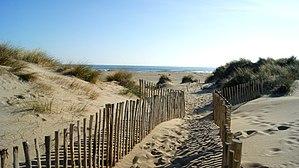
Plage de Vendres (Hérault, France).
Vendres est une commune française située dans le département de l'Hérault en région Occitanie.